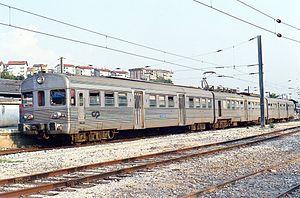
La série 2100/2150 était une série de rames automotrices électriques tricaisse de la compagnie Comboios de Portugal construite dans les années 1970 par Sorefame, Siemens, AEG, Oerlikon et BBC.